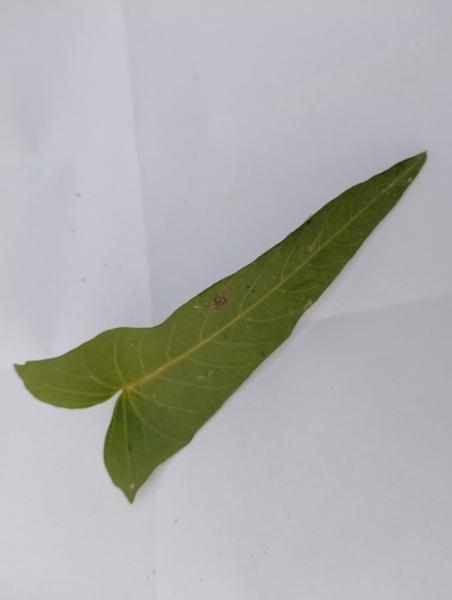
Weed species: Ipomoea aquatic